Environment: real
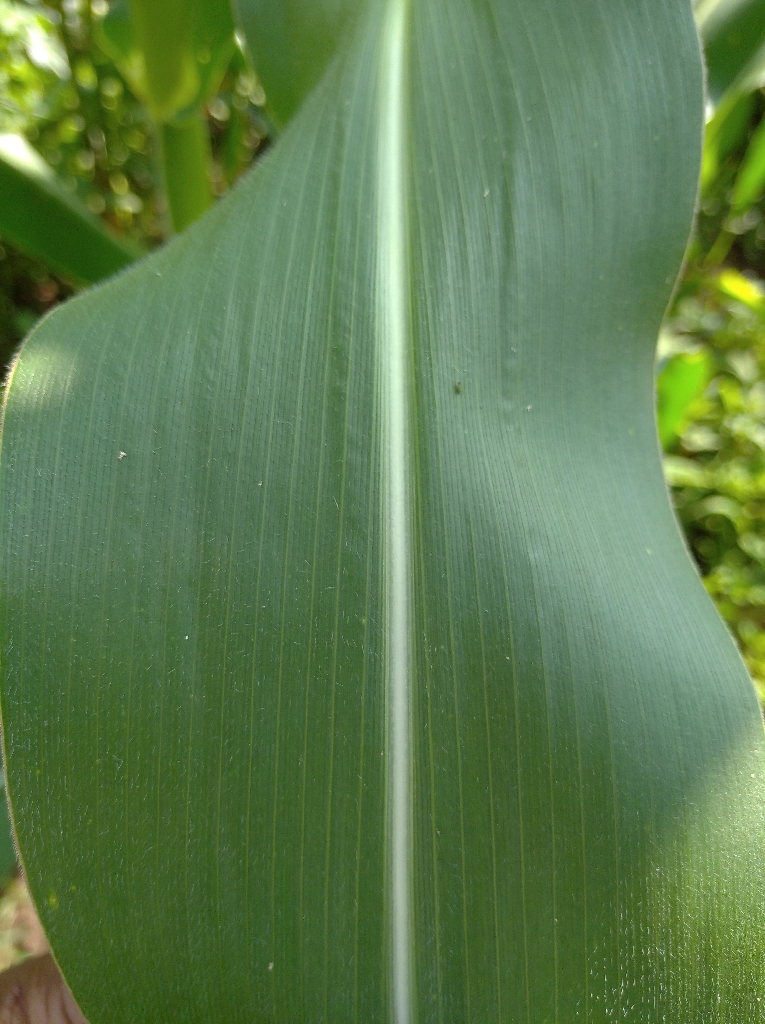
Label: healthy